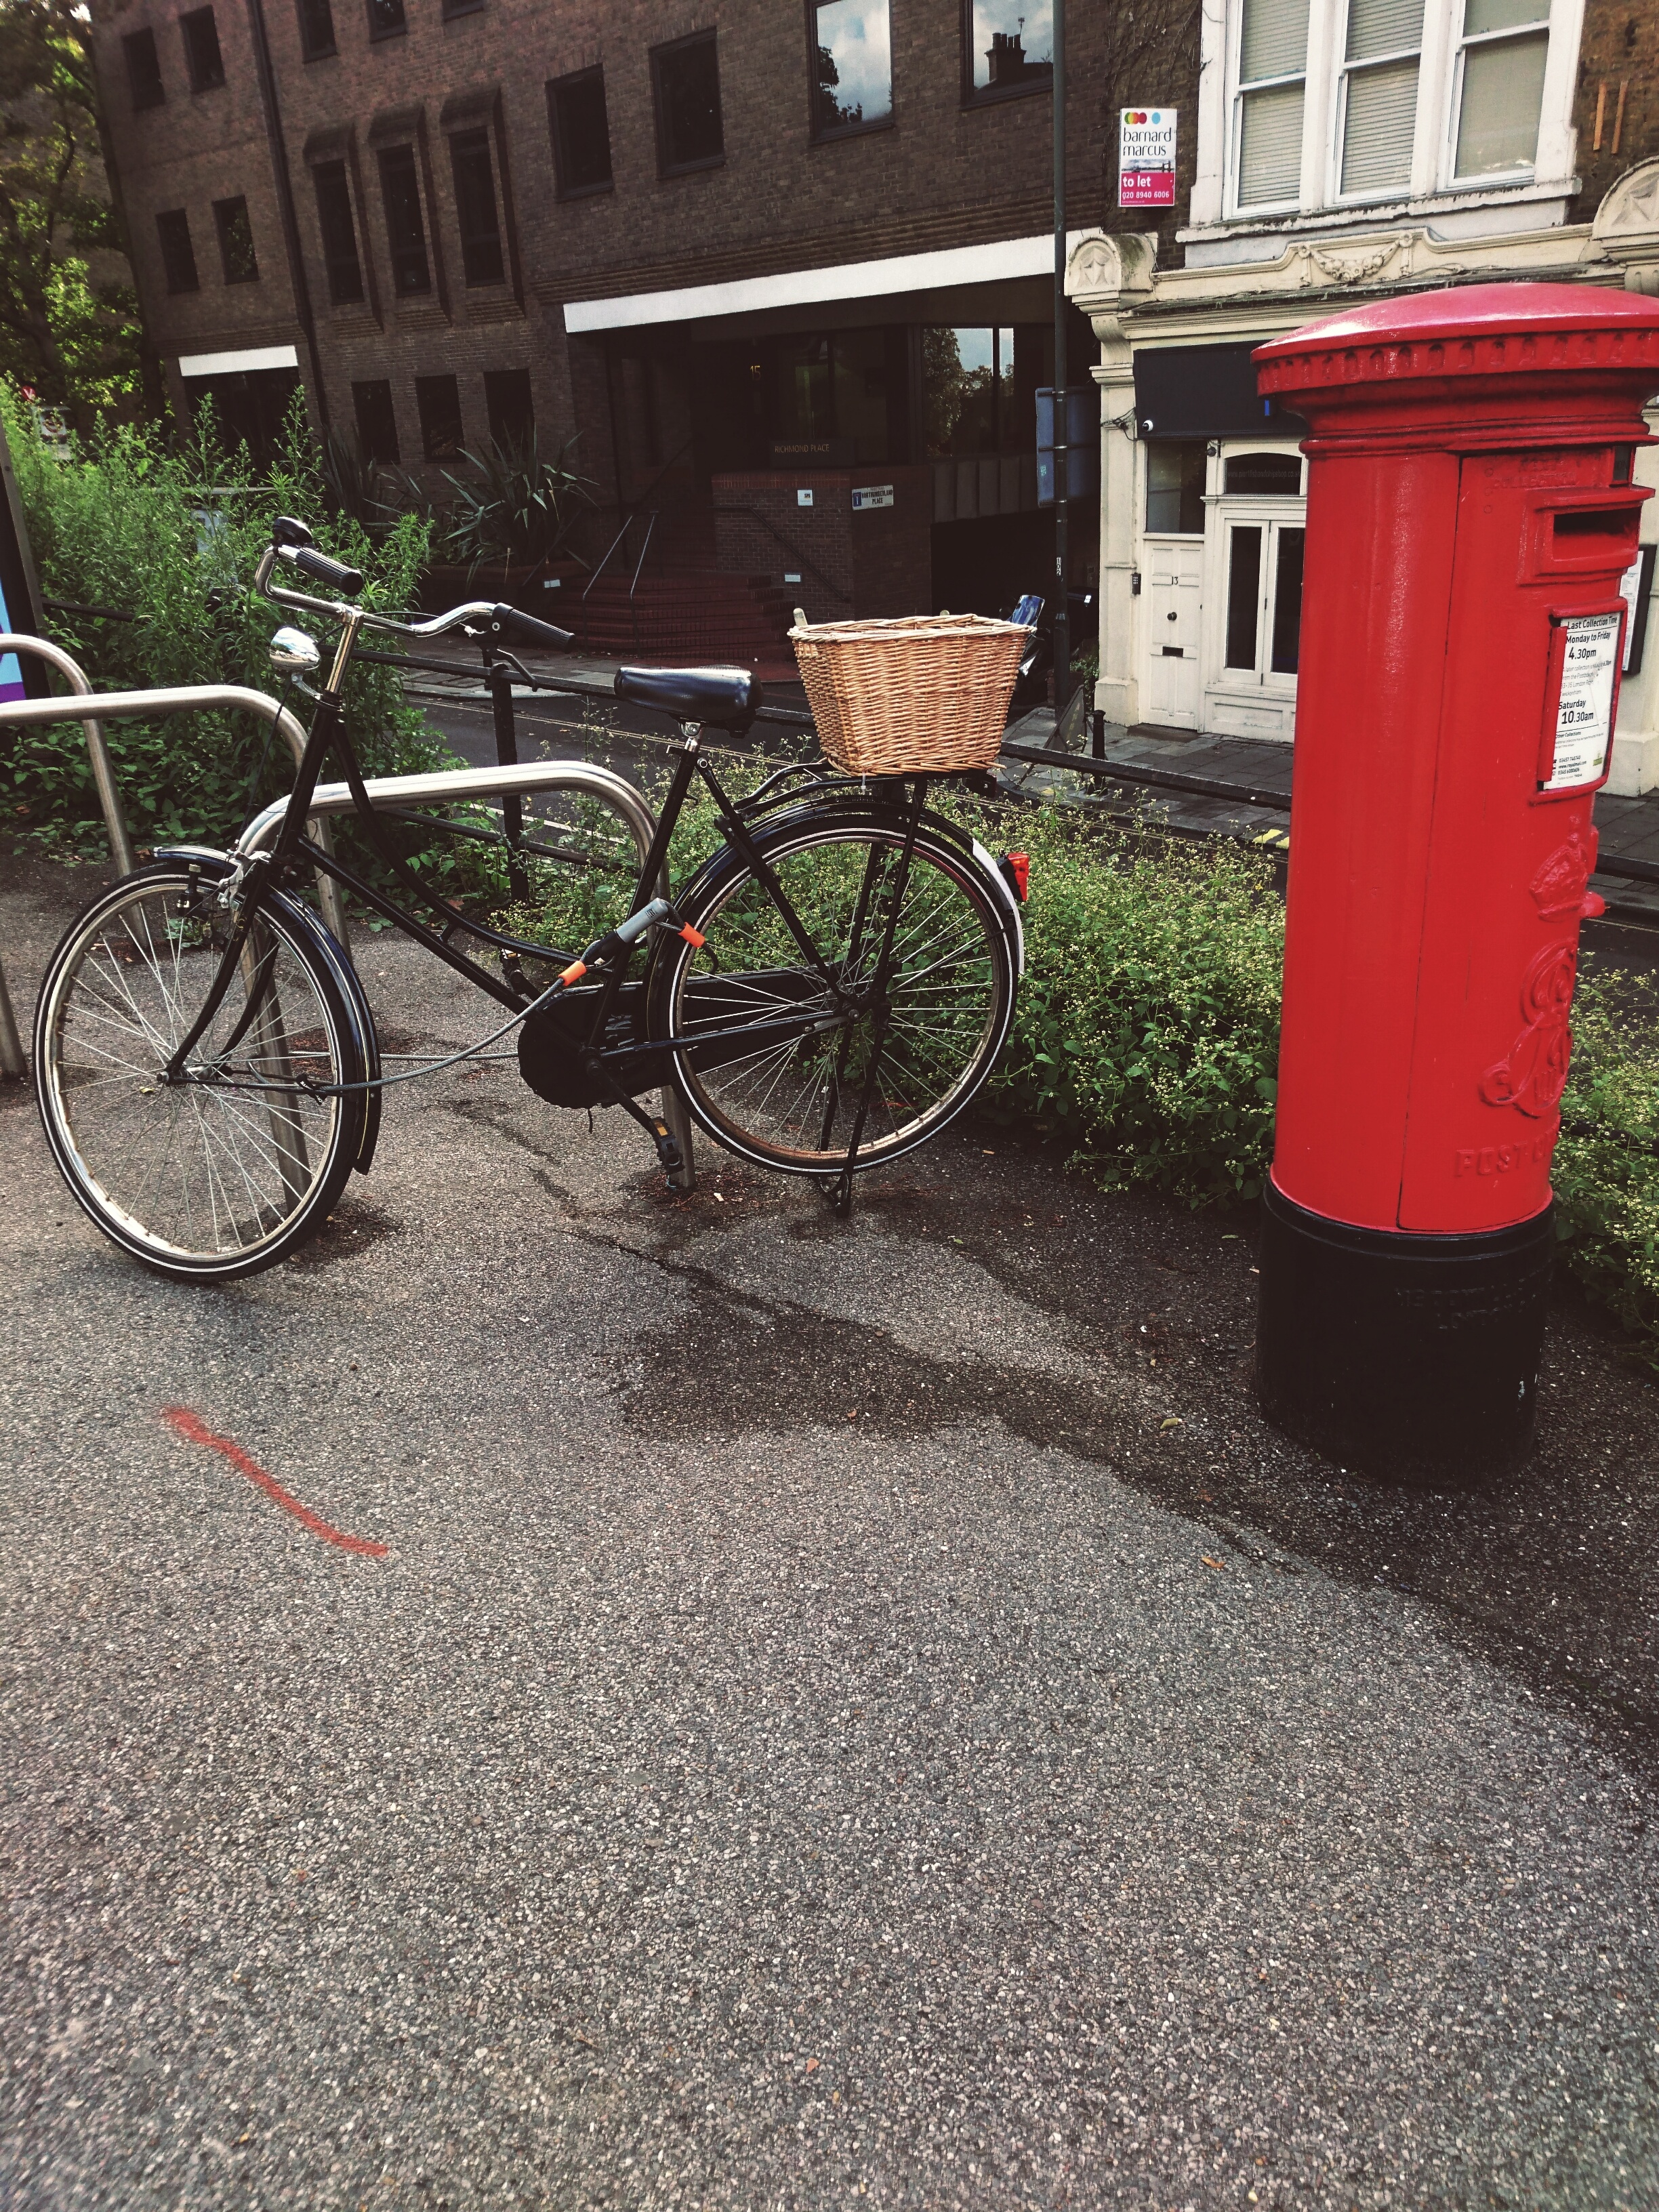
bicycle, vehicle, lane, sports equipment, road surface